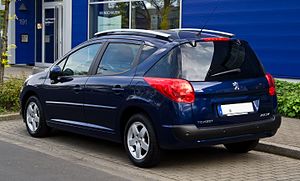
Peugeot 207 / Modelvarianter
Peugeot 207 er en minibil fra den franske bilfabrikant Peugeot og efterfølgeren for Peugeot 206, som er og var en af de mest solgte biler i Europa. Udover på fabrikkerne i Poissy og Madrid bygges hovedparten af bilerne på den i juni 2006 åbnede fabrik Trnava i Slovakiet, hvor der i slutmonteringen beskæftiges 3500 personer. Fabrikken kostede 700 millioner euro og erstattede den i januar 2007 nedlagte engelske Peugeot-fabrik Ryton-on-Dunsmore, hvor 206 siden midten af 1998 var blevet bygget med 2300 beskæftigede. I Brasilien findes bilen også i en pickup-version kaldet Peugeot 207 Hoggar.